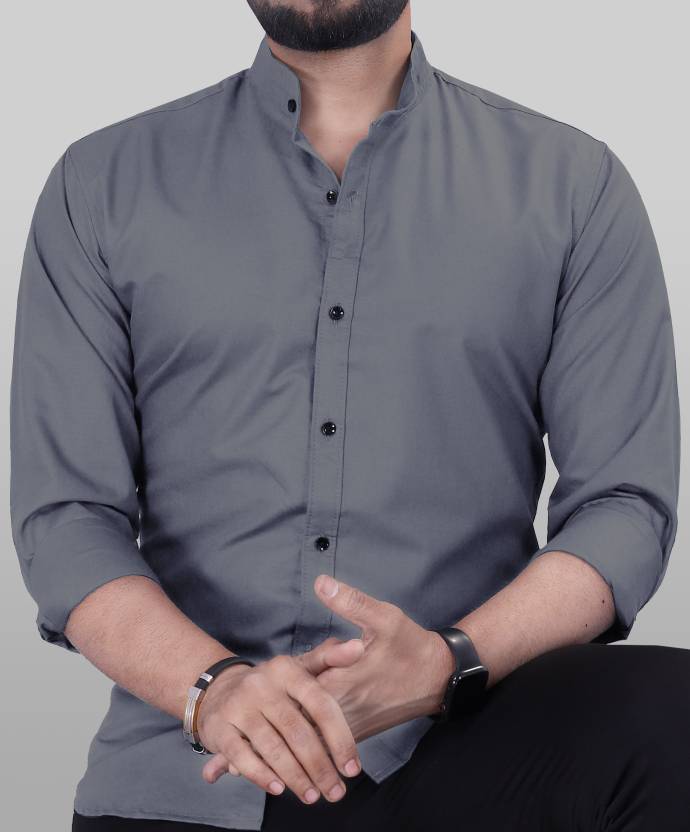
Product: Men Regular Fit Solid Mandarin Collar Casual Shirt
Price: ₹339
Colors: Grey
Pattern: Solid
Other details: shirt for men look